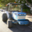
Label: tractor